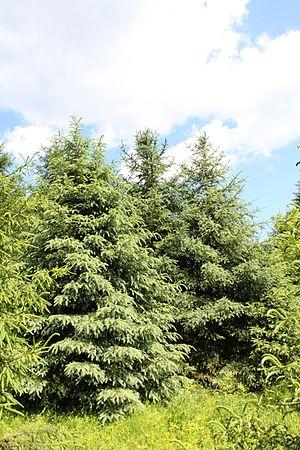
L’Épicéa de Chine est une espèce d’arbres résineux de la famille des Pinacées et du genre Picea. L'aire de répartition de l’Épicéa de Chine inclut les provinces chinoises de Gansu, de Ningxia, du Qinghai, de Shaanxi et du Sichuan. L’Épicéa de Chine est une espèce d'arbres menacées par l'exploitation forestière et est classée comme espèce vulnérable par l'Union internationale pour la conservation de la nature.